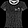
Label: T - shirt / top